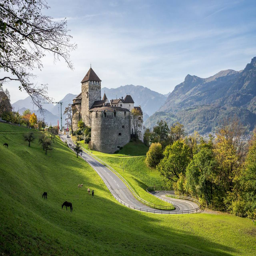
Vaduz Castle